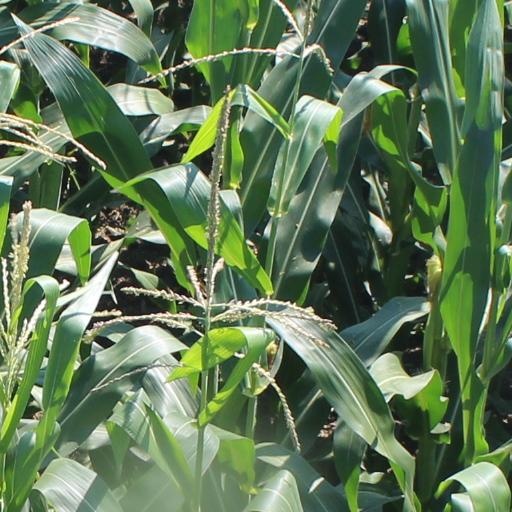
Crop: maize; corn